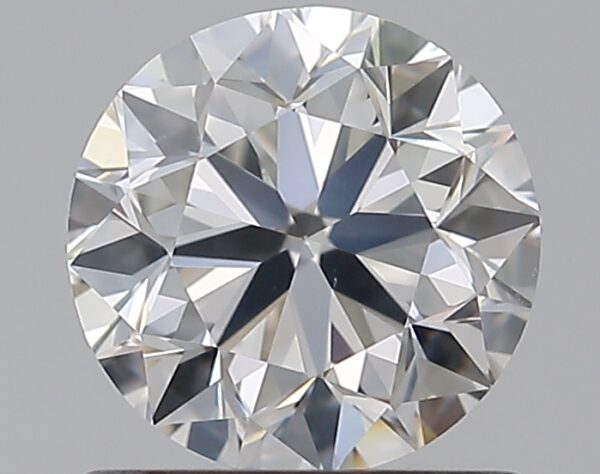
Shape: round
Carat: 0.9
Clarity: SI1
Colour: G
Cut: VG
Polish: EX
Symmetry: VG
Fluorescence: F
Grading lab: GIA
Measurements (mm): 5.96 x 6.03 x 3.88